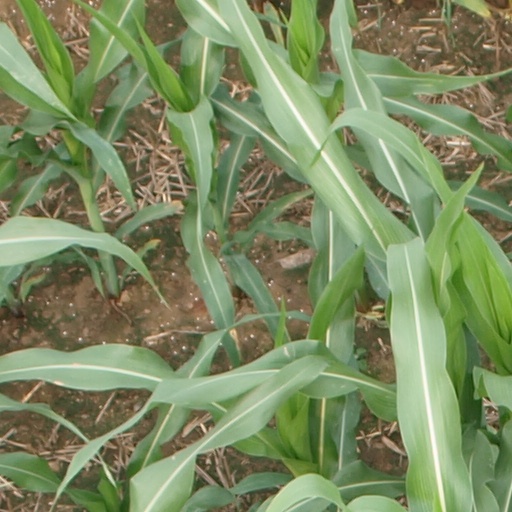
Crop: maize; corn